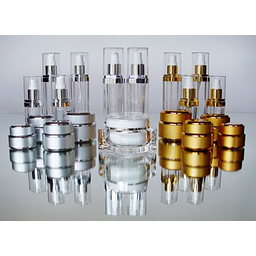
Label: glass